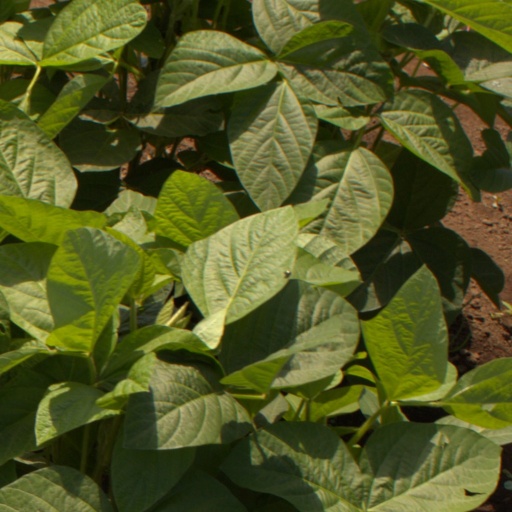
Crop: soybean